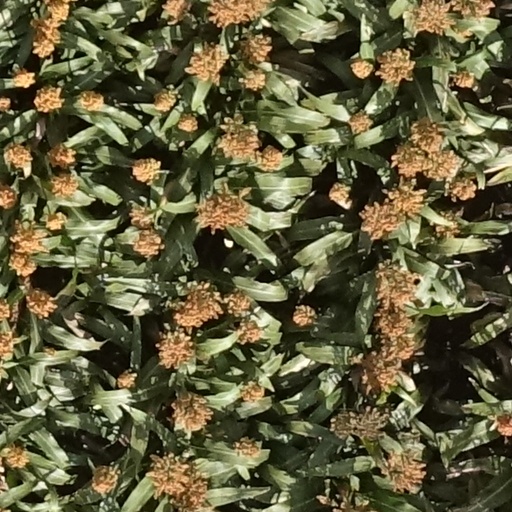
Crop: sorghum